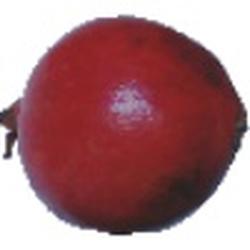
Label: Pomegranate